Fire Station No. 2 (Miami, Florida)

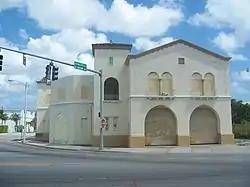

The Fire Station No. 2 (also known as the Old Fire Station No. 2) is a historic fire station in Miami, Florida. On January 4, 1989, it was added to the U.S. National Register of Historic Places.